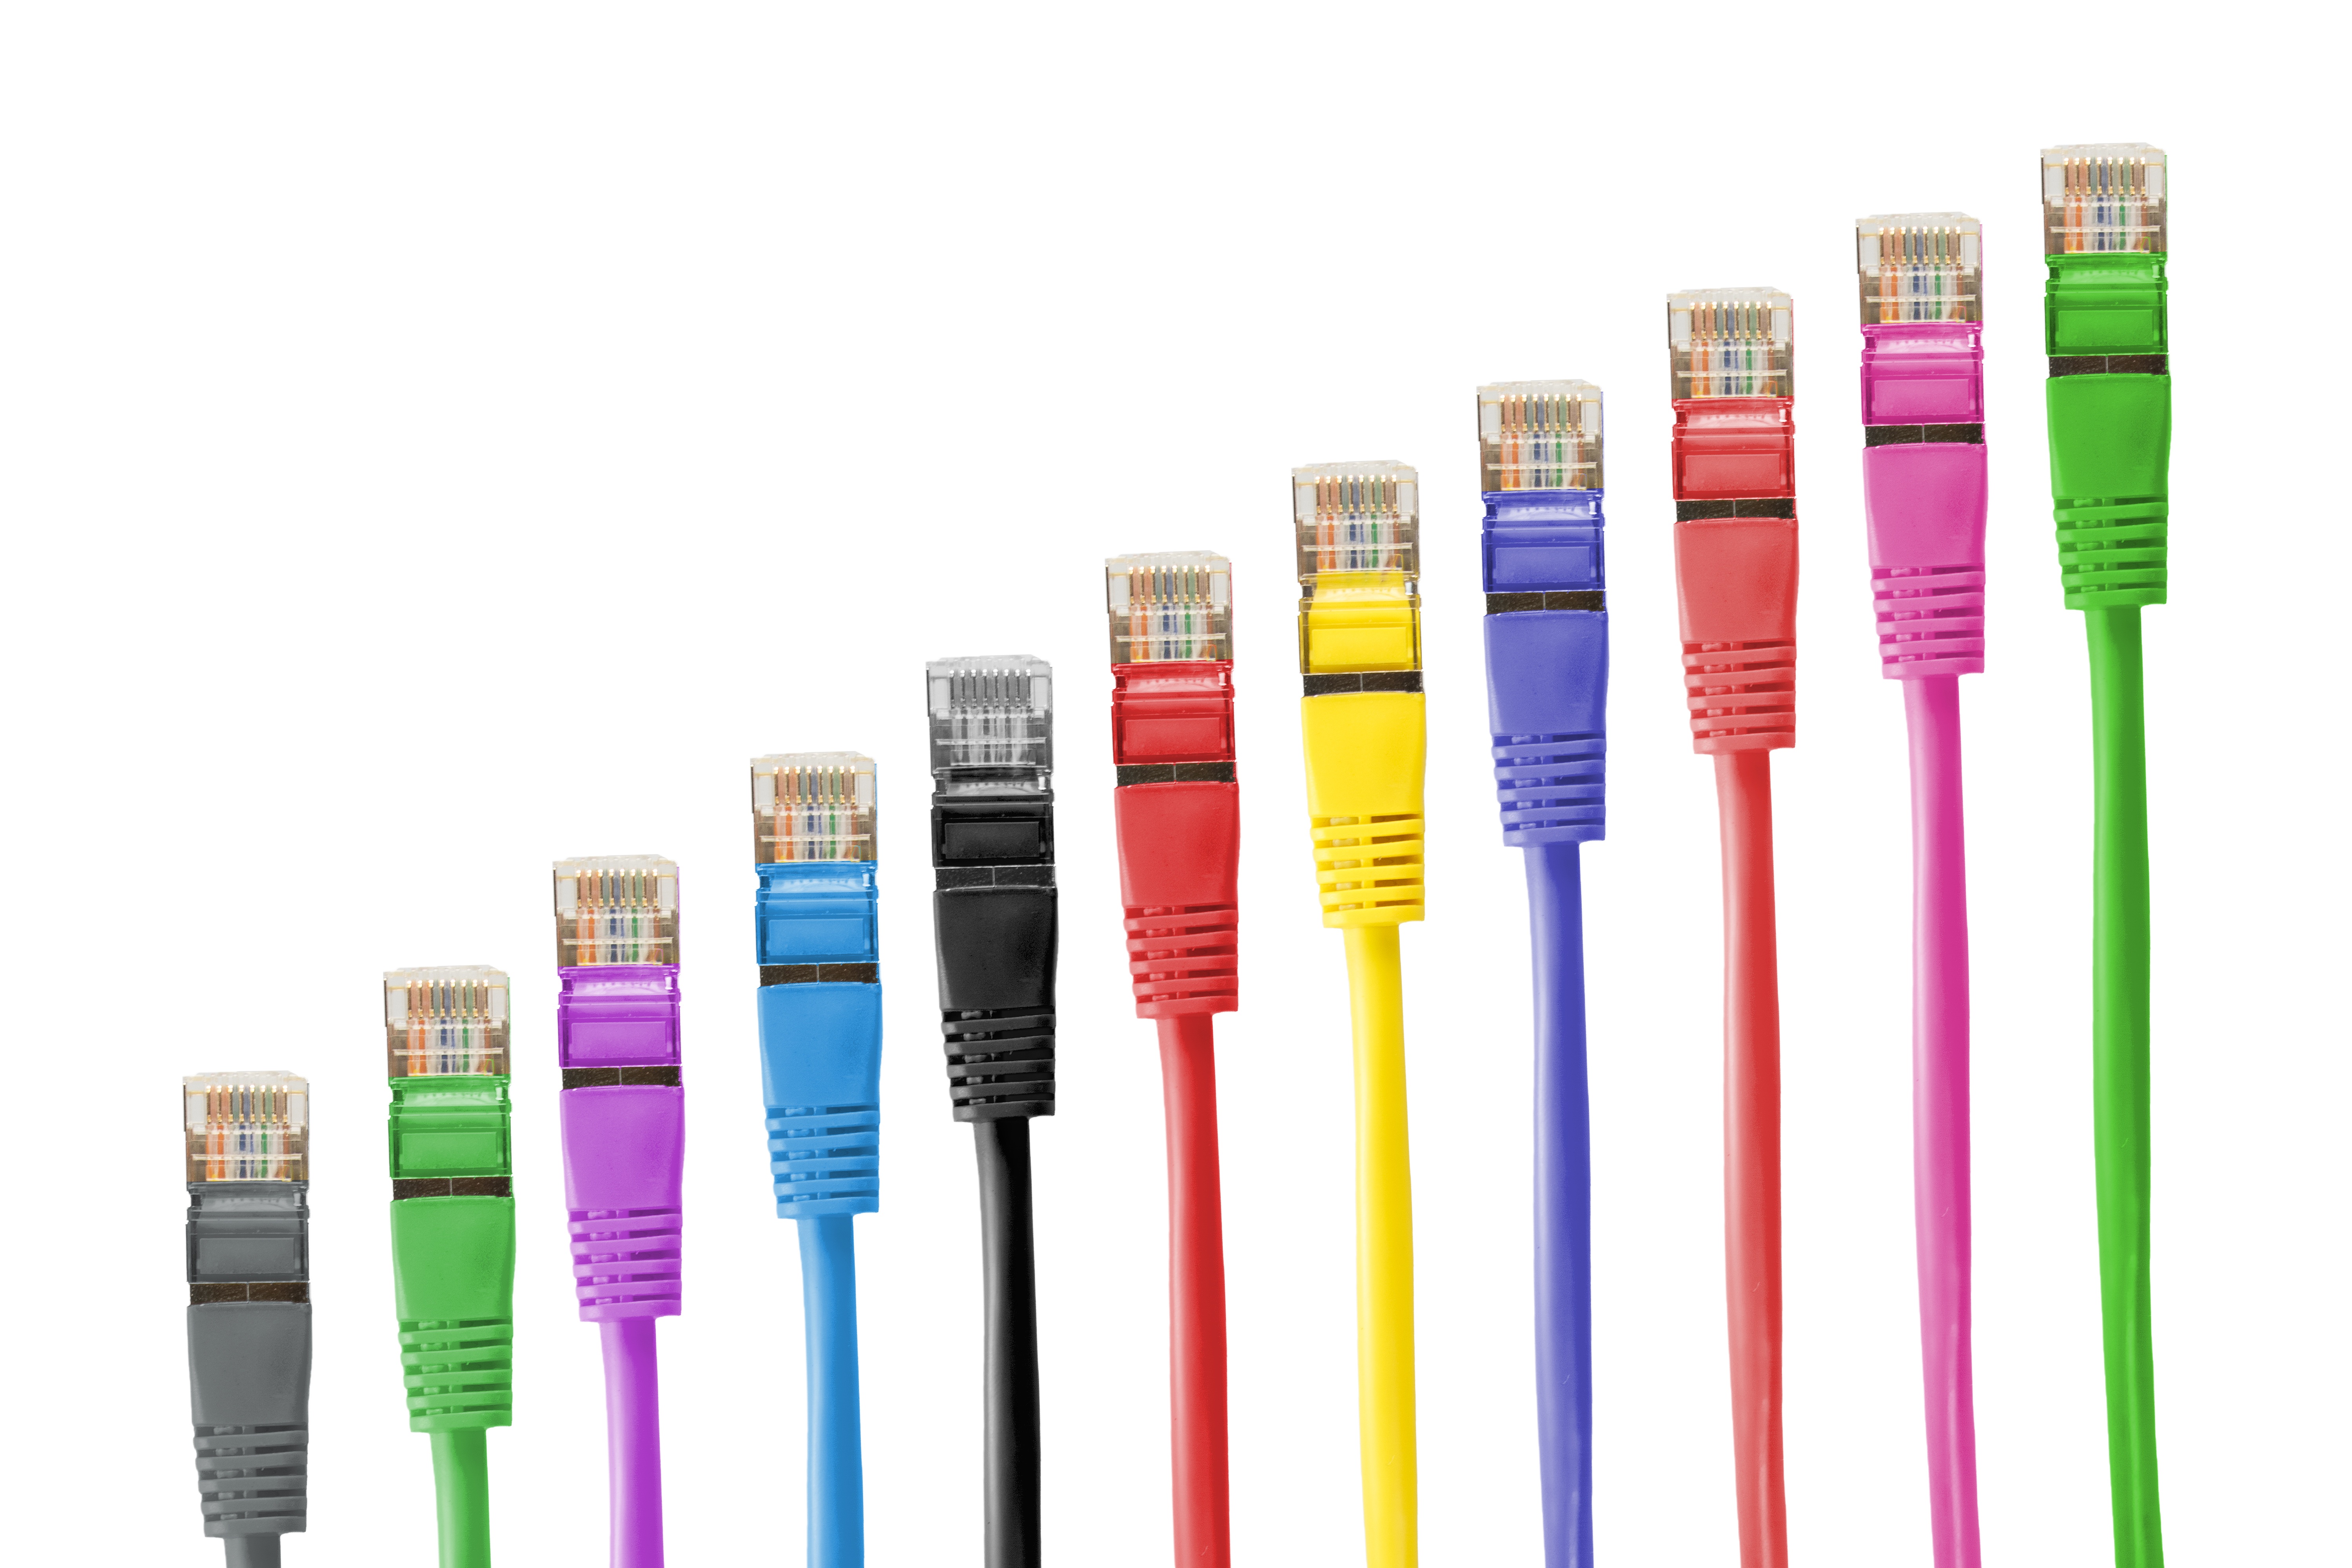
pen, brush, cable, internet, colourful, colorful, product, ethernet, connection, network, toothbrush, ball pen, lan, network cables, patch cable, lan cable, network connector, rj 45, rj45, royalty free images